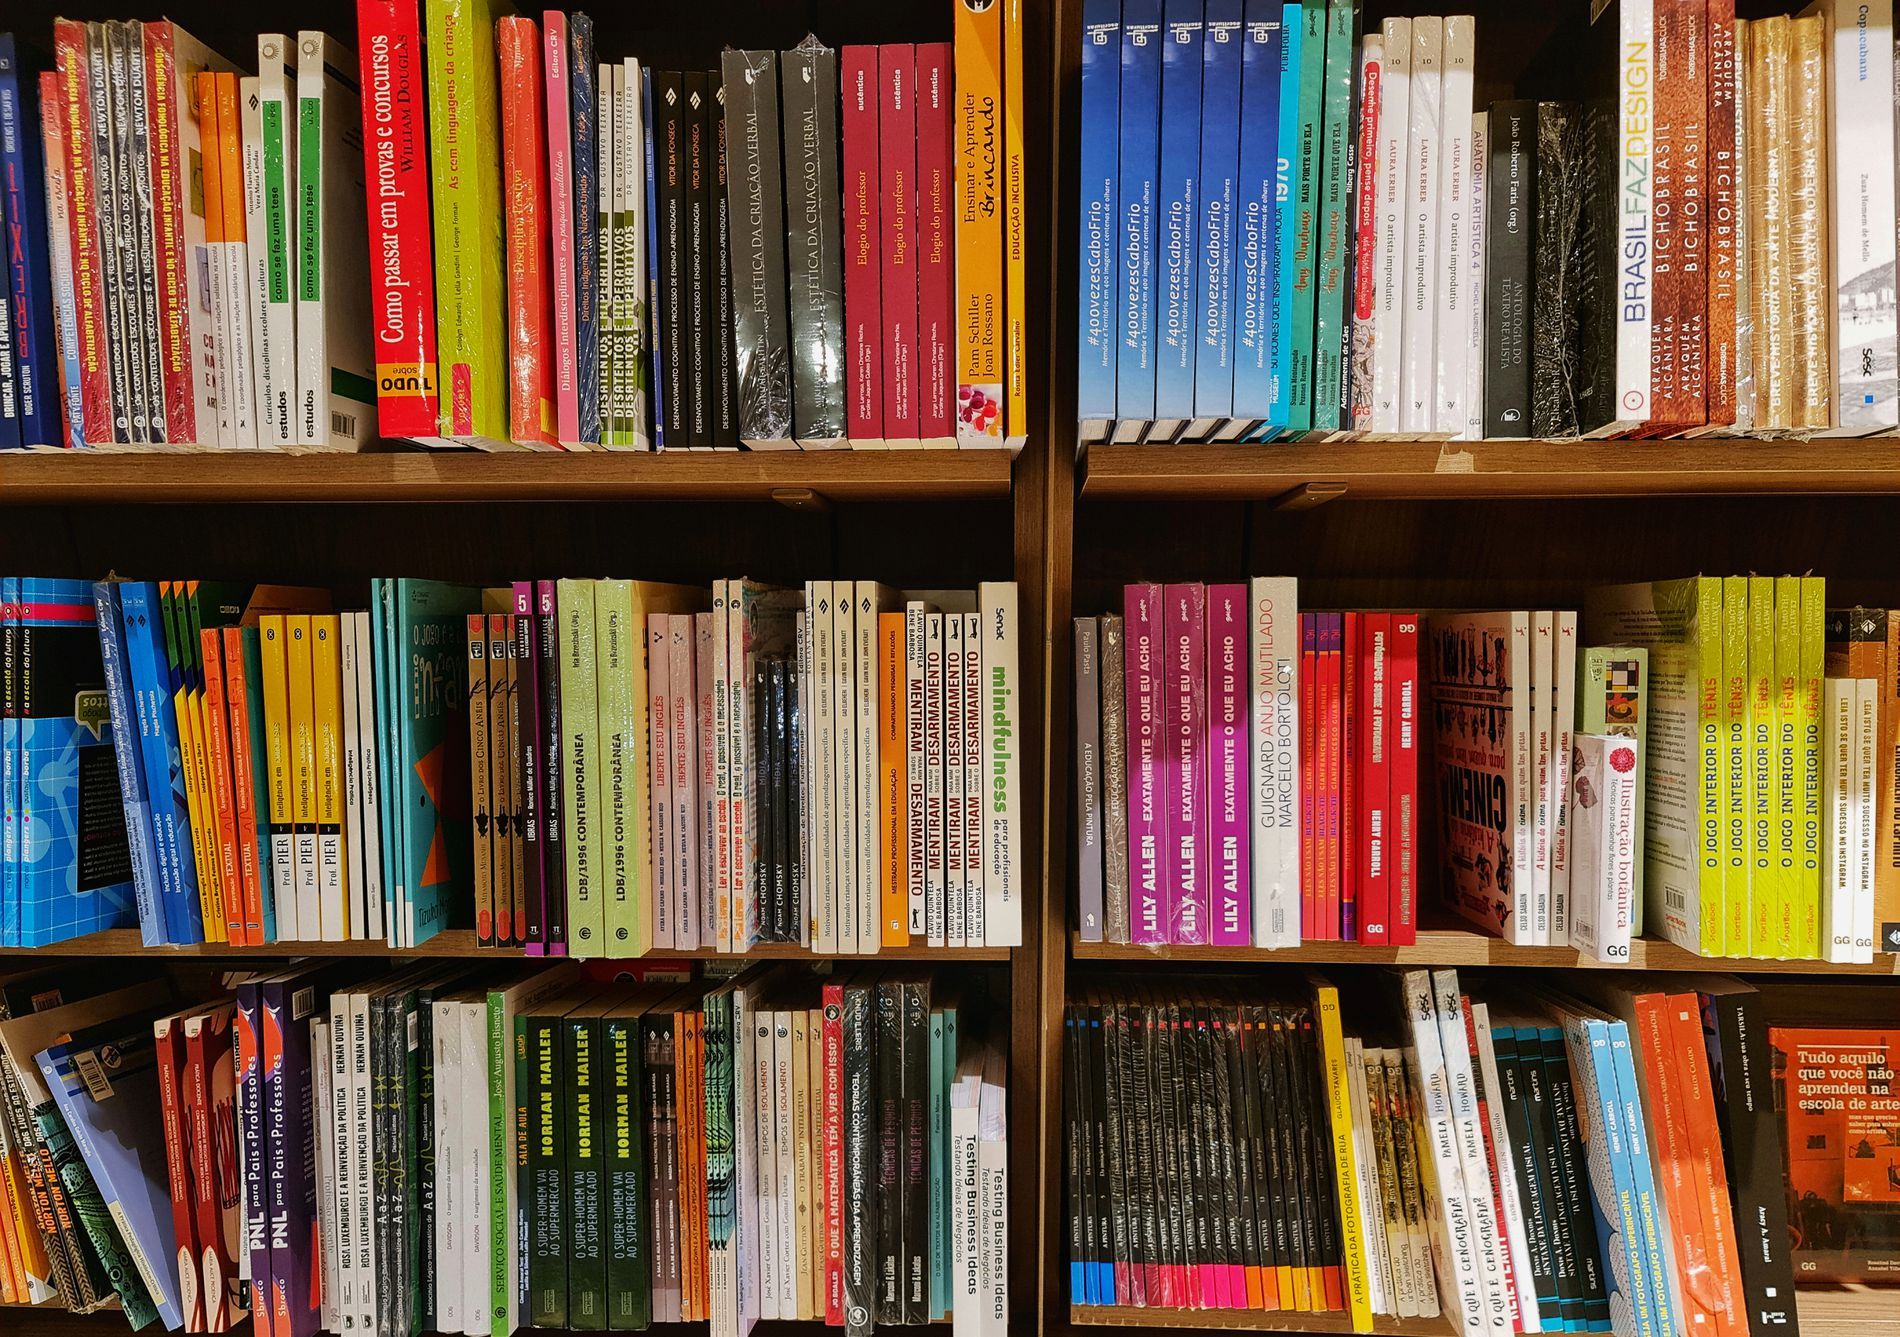
Books in Bookshelf
This image features various books arranged by subject or genre in an orderly display in a wooden shelf unit. The books come in different shapes, colors, sizes, and subjects.
This is a medium shot of books that are varying in shapes, colors, sizes, and subjects. Some are still sealed. The books seem to be arranged by genre or subject and displayed in a wooden shelf unit. The image contains various shades of red, orange, blue, green, brown, gray, pink, purple, black, and dark tones. Overall, the image evokes a sense of eagerness to read, curiosity, and warmth.
Labels: Furniture, Shelf, Bookcase, Book, Indoors, Library, Publication, Shop, Shelf Unit, Books
Camera: samsung SM-N986B
Aperture: F1.8
Exposure: 1/40 sec
ISO: 320
Focal length: 7.0 mm